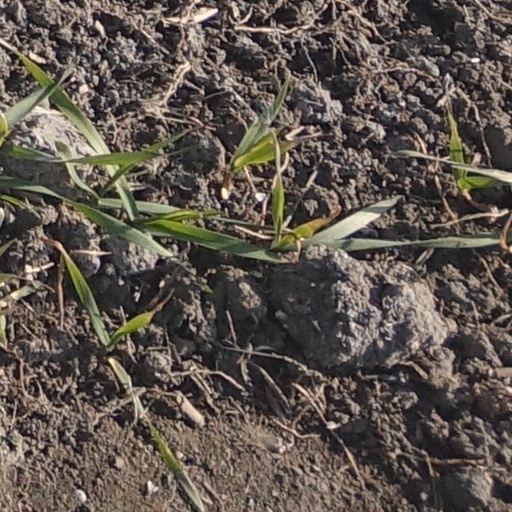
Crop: wheat